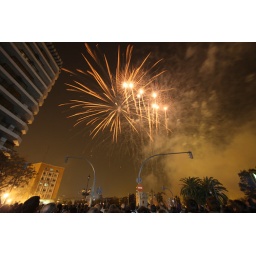
One of the amazing nightly firework displays along the river bed in central Valencia just getting started during Fallas week.